Buddy Roosevelt

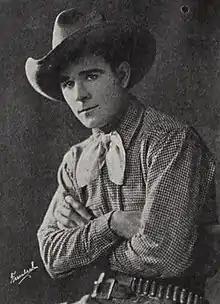
Roosevelt in 1930

Buddy Roosevelt (born Kenneth Stanhope Sanderson; June 25, 1898 – October 6, 1973) was an American film and television actor and stunt performer from Hollywood's early silent film years through the 1950s.